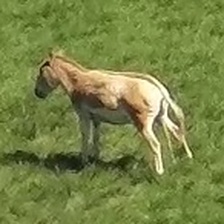
Pose orientation: left